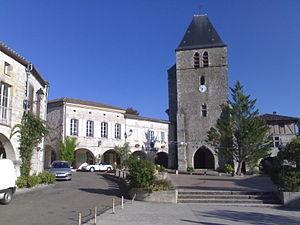
Place principale du village de Beauville, dite aussi ""Place de la Mairie""."
L'église Saint-Jacques est une église catholique située à Beauville, en France.
Cet article recense une partie des monuments historiques de Lot-et-Garonne, en France.
Beauville est une commune du Sud-Ouest de la France, située dans le département de Lot-et-Garonne.